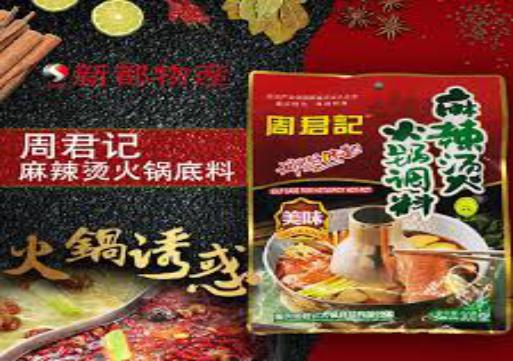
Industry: Food